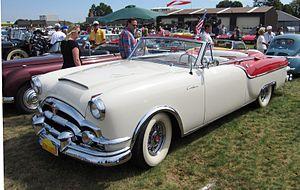
Packard Caribbean cabriolet 1954